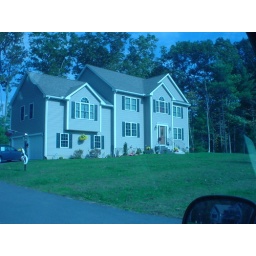
modern house with bump out front skewed decorative attic dormer and peaked bump out in room over 2 car garage